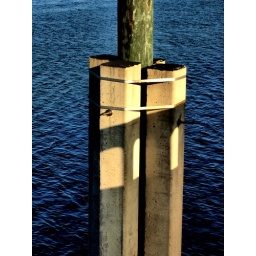
pole in the water